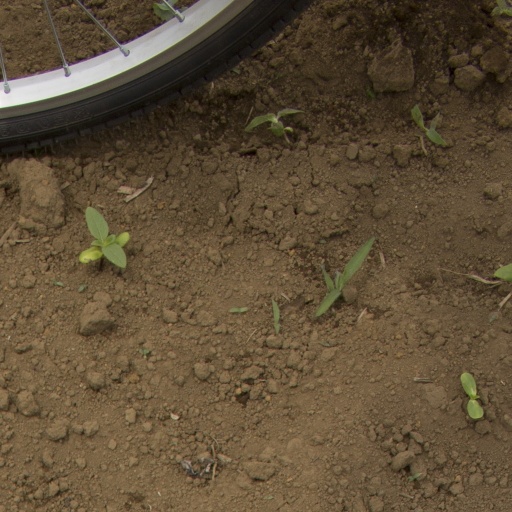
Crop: Jerusalem artichoke